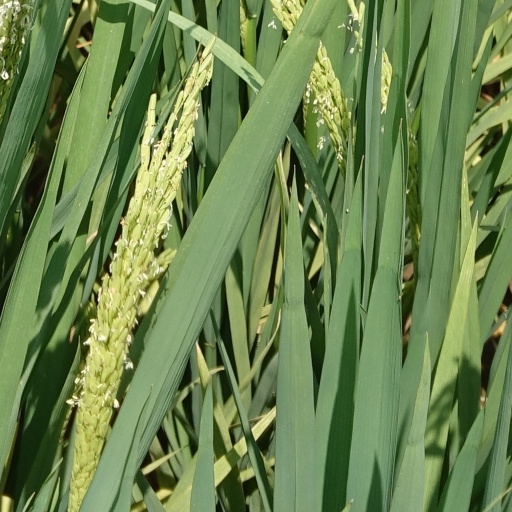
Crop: rice